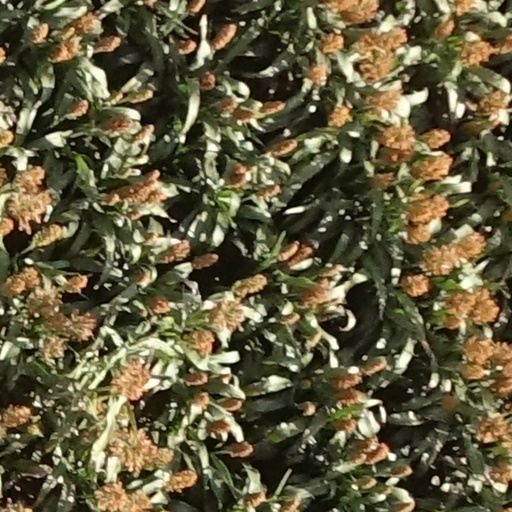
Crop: sorghum